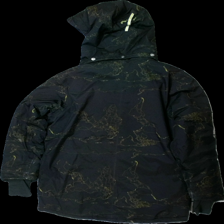
View: back
Type: Jacket
Category: Children
Brand: Not in the list
Brand text on label: north bend
Colors: Black, Yellow
Material: 100% polyester
Pattern: Other
Cut: Regular
Size: 146
Season: All
Stains: Major
Damage: fläckar arm
Damage location: bottom left
Damage 2: fläckar arm
Damage 2 location: bottom right
Price range: <50
Recommended usage: Export
Description: svart jacka med mönster på, fläckar på armarna